Shear grab

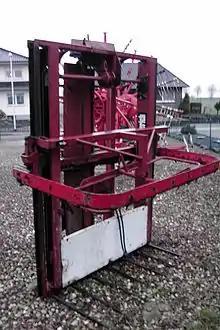
a block cutter

It usually has spikes on the bottom and a large rectangular section with blades on it that cut the block using two hydraulic rams. Before the invention of shear grabs farmers had to use silage knives, and a link box to get the silage into the livestock.